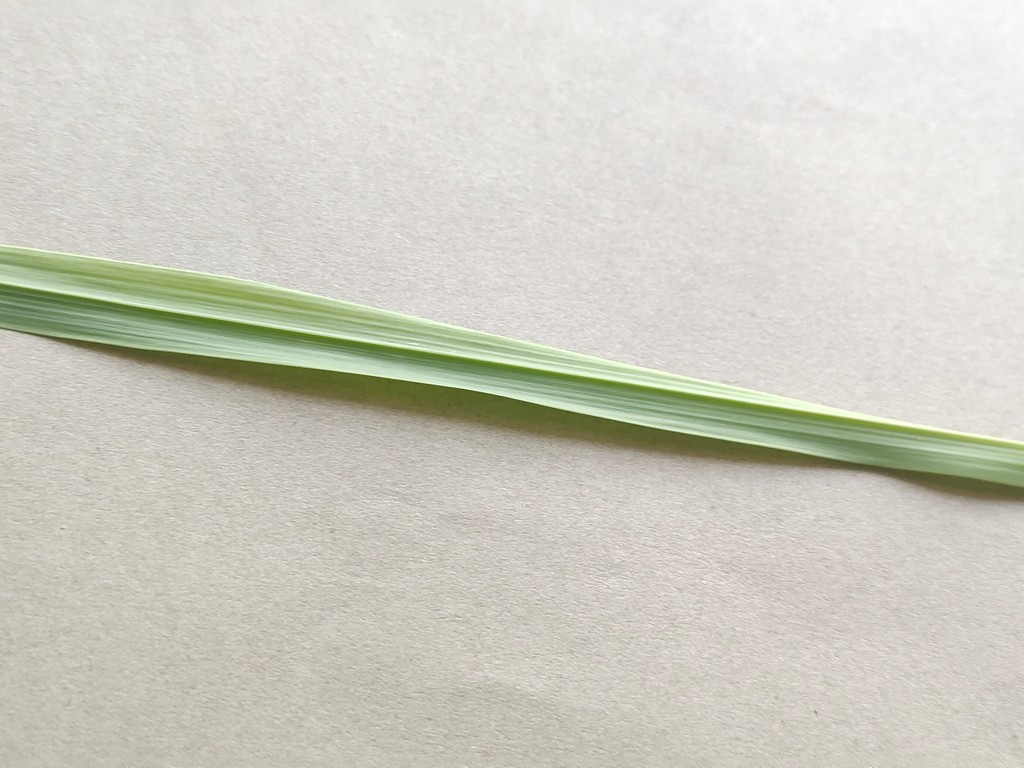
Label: Healthy